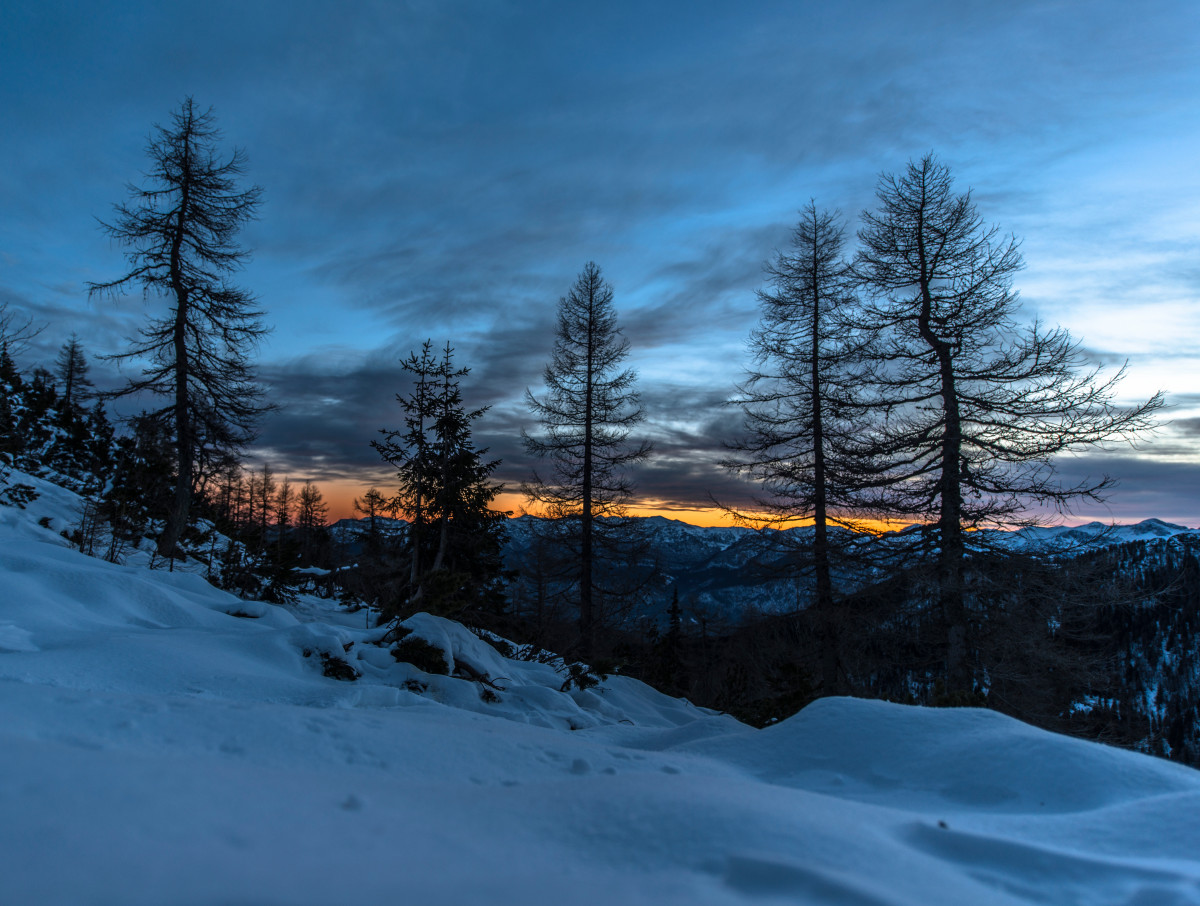
Tags: tree, forest, wilderness, snow, winter, cloud, sky, sunlight, mountain range, weather, season, freezing, natural environment, woody plant